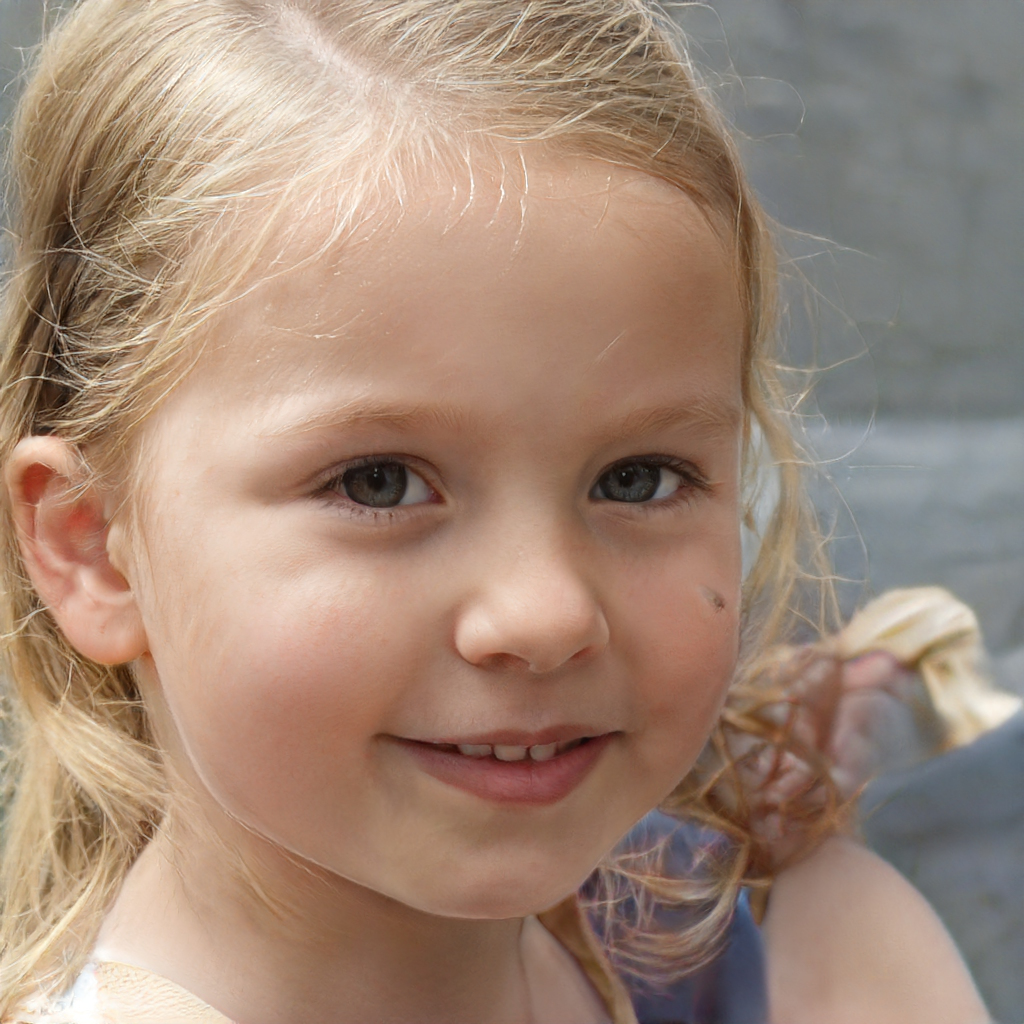
Label: No Watermark